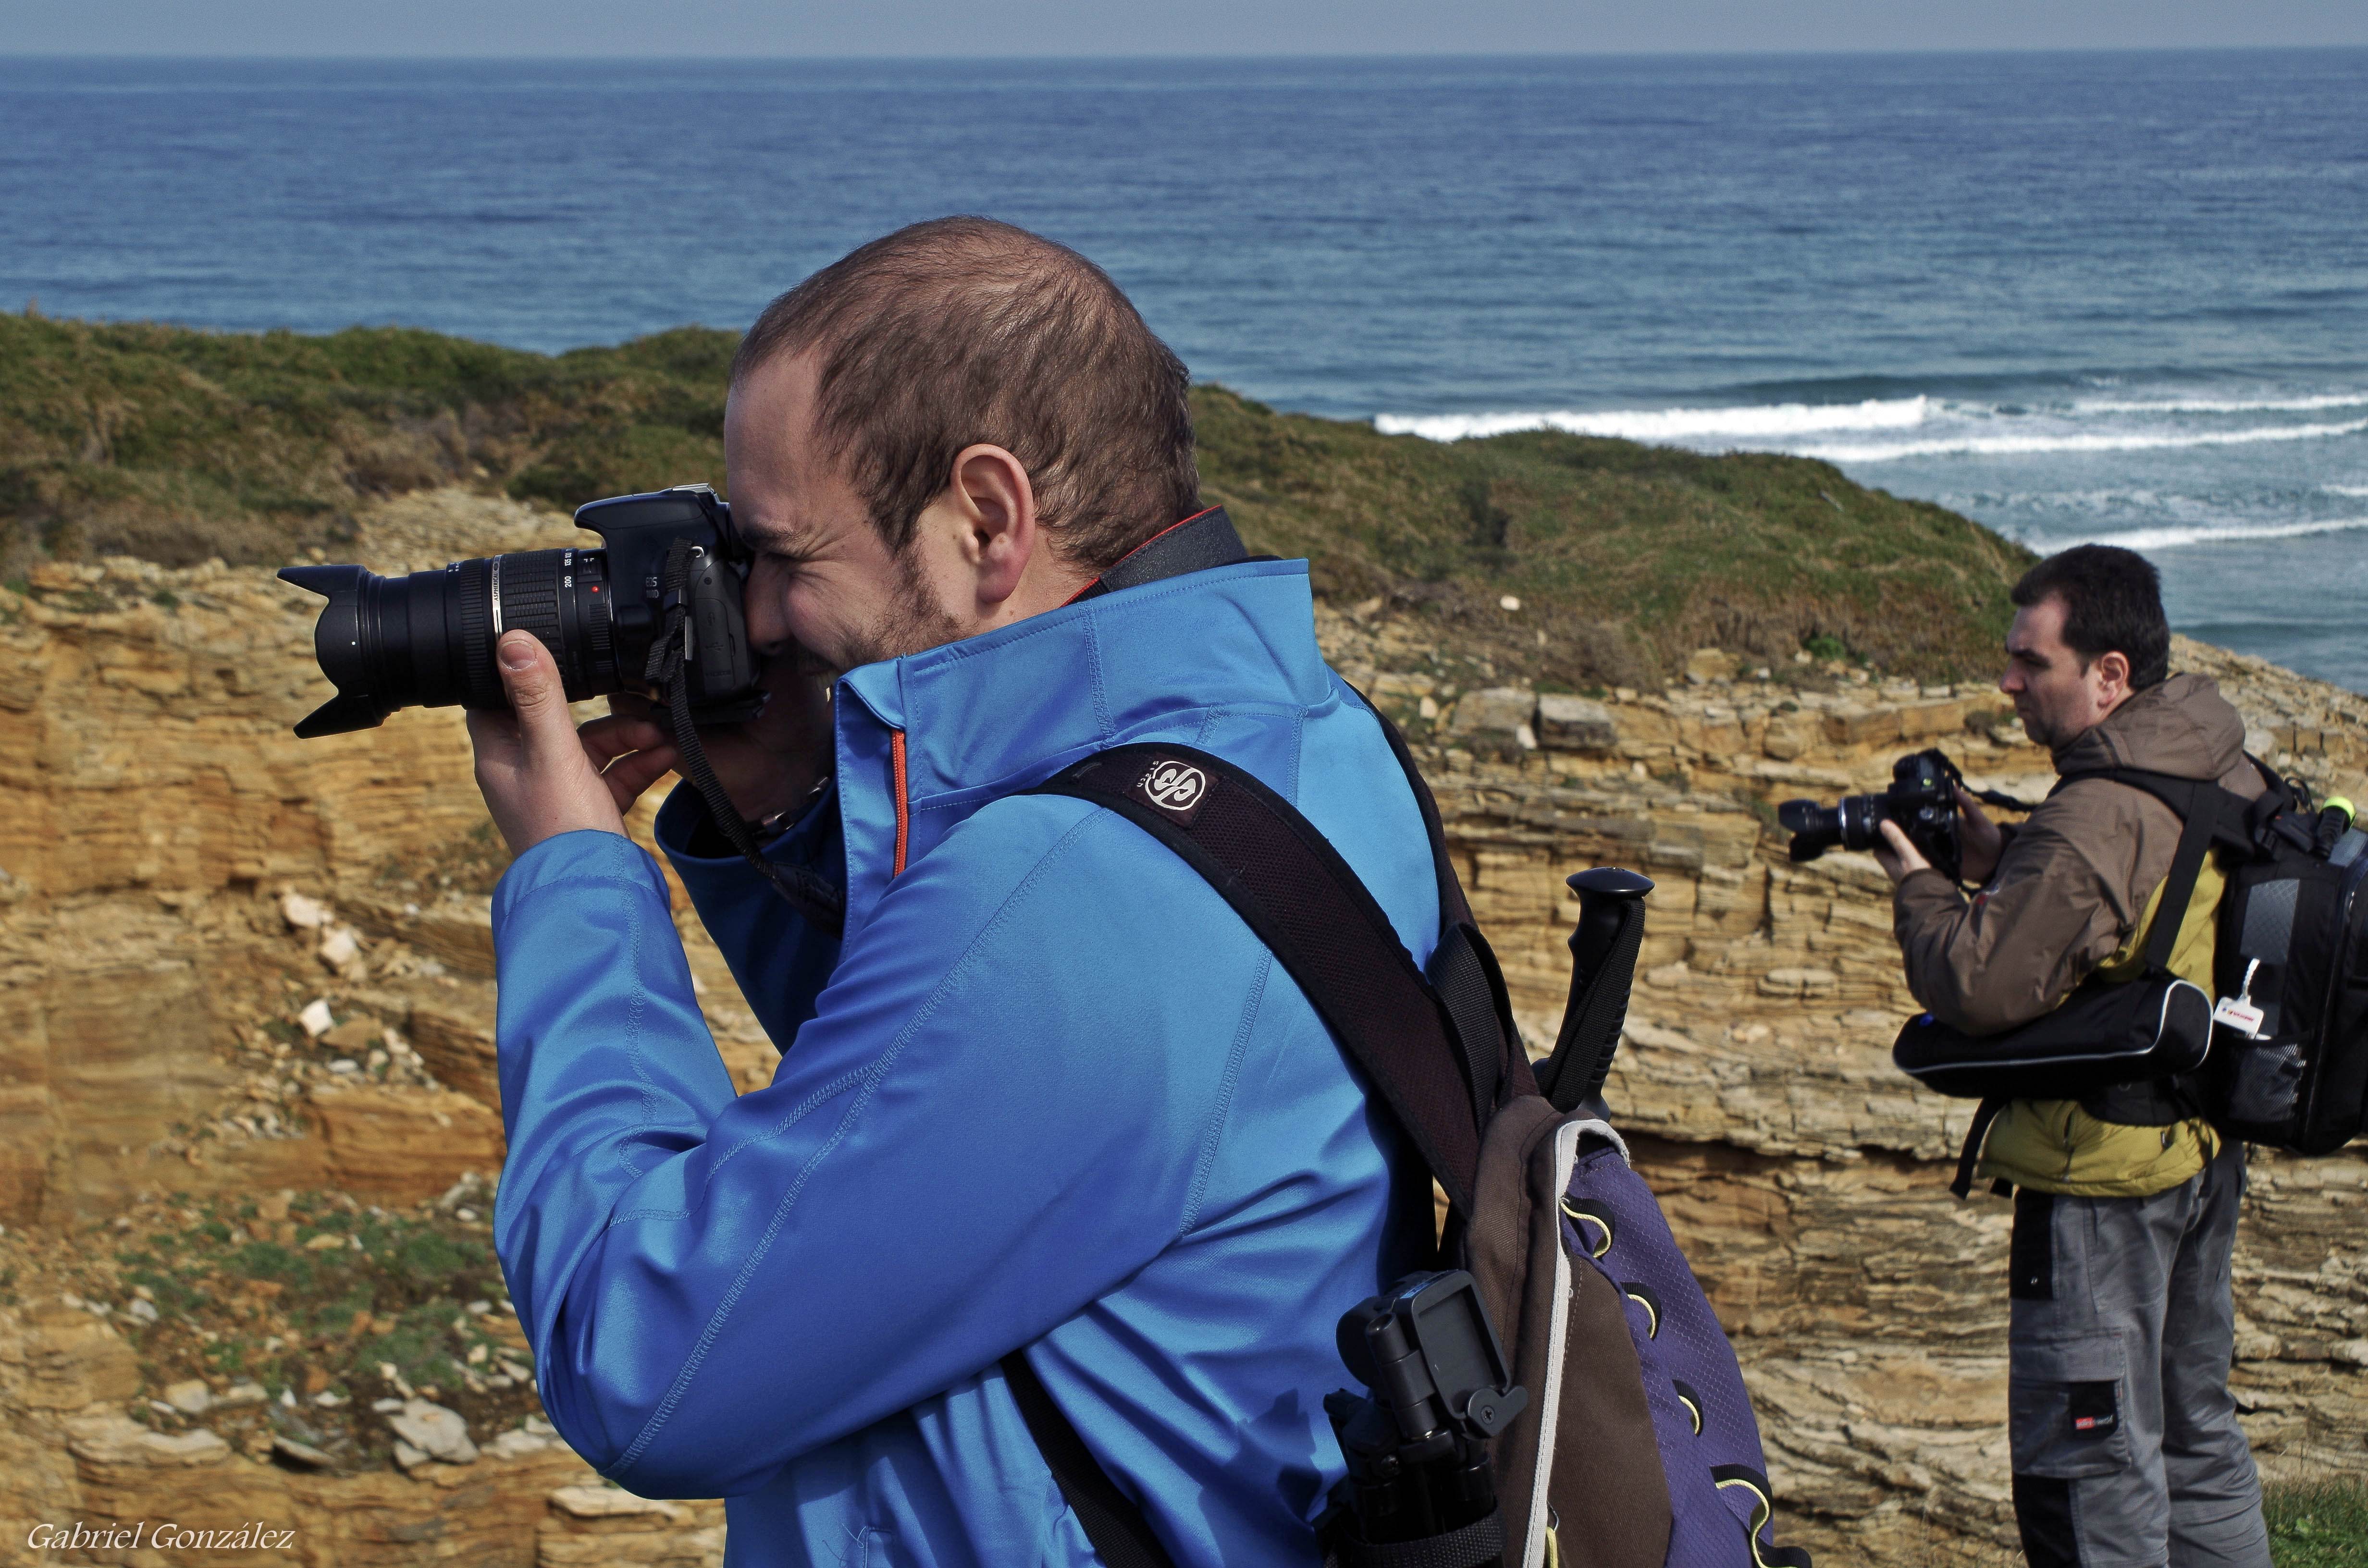
sea, coast, galicia, foz, espana, xovesphoto, gphoto, fozgaliciaespa a